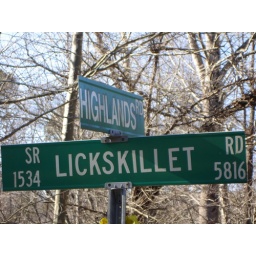
street sign in North Carolina